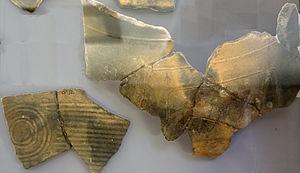
présentées au Musée archéologique de Pons. Русский: выставлена в Понском археологическом музее.
La culture de Peu-Richard est une culture du Néolithique, établie en Saintonge vers 3 400 av. J.-C. Son nom est lié aux nombreux vestiges découverts à proximité du lieu-dit Peu-Richard sur la commune de Thénac dans le département de Charente-Maritime.